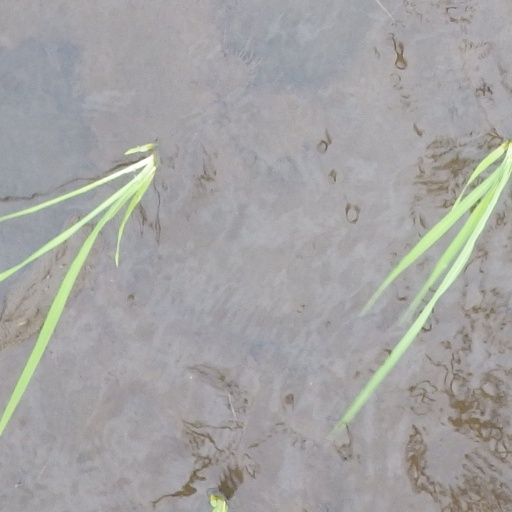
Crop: rice